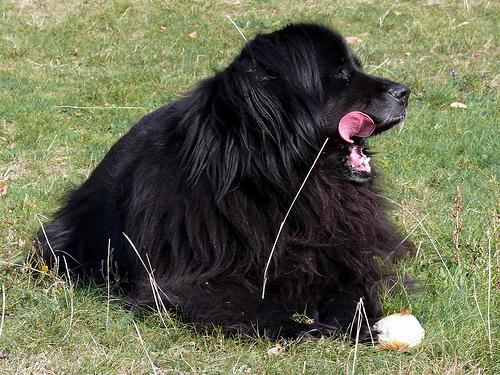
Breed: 215-n000031-Newfoundland